Describe the emotion expressed in this image:  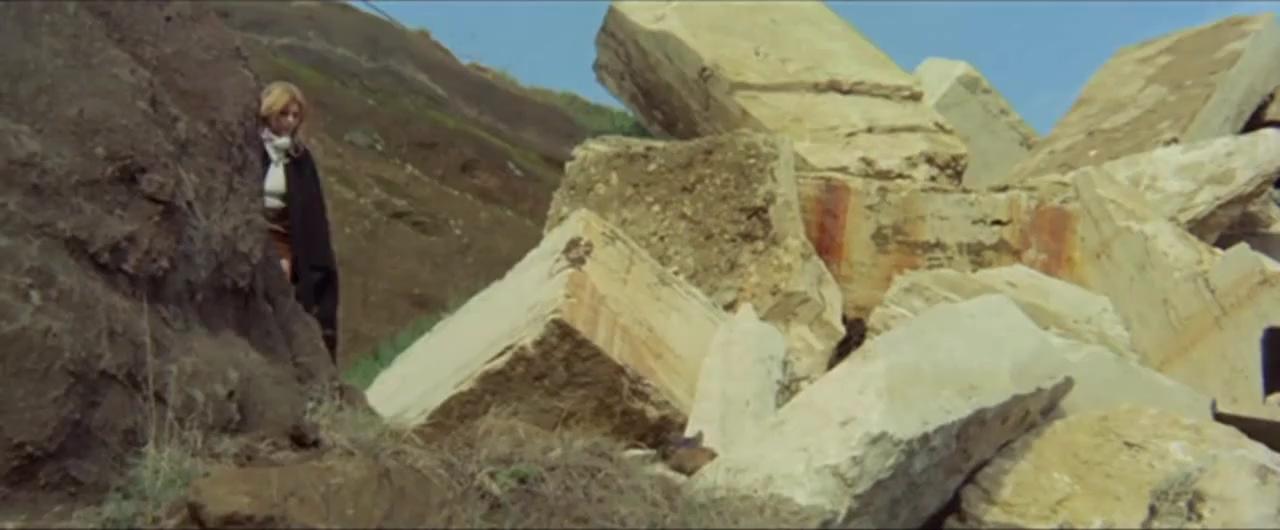
This person displays Pain, valence and arousal with low intensity.